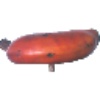
Label: red_banana